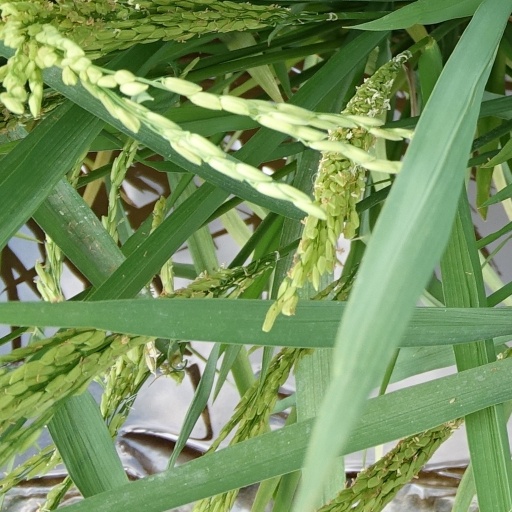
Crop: rice